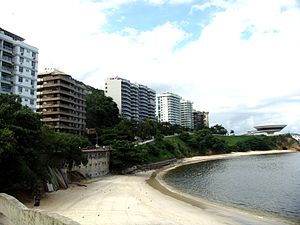
Niterói
Niterói
Niterói er en by og kommune i delstaten Rio de Janeiro i sydøstregionen af Brasilien.